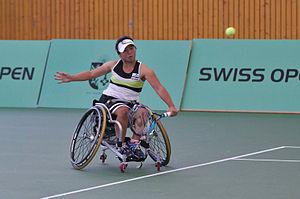
Yui Kamiji, née le 24 avril 1994 à Akashi, est une joueuse professionnelle japonaise de tennis en fauteuil roulant.